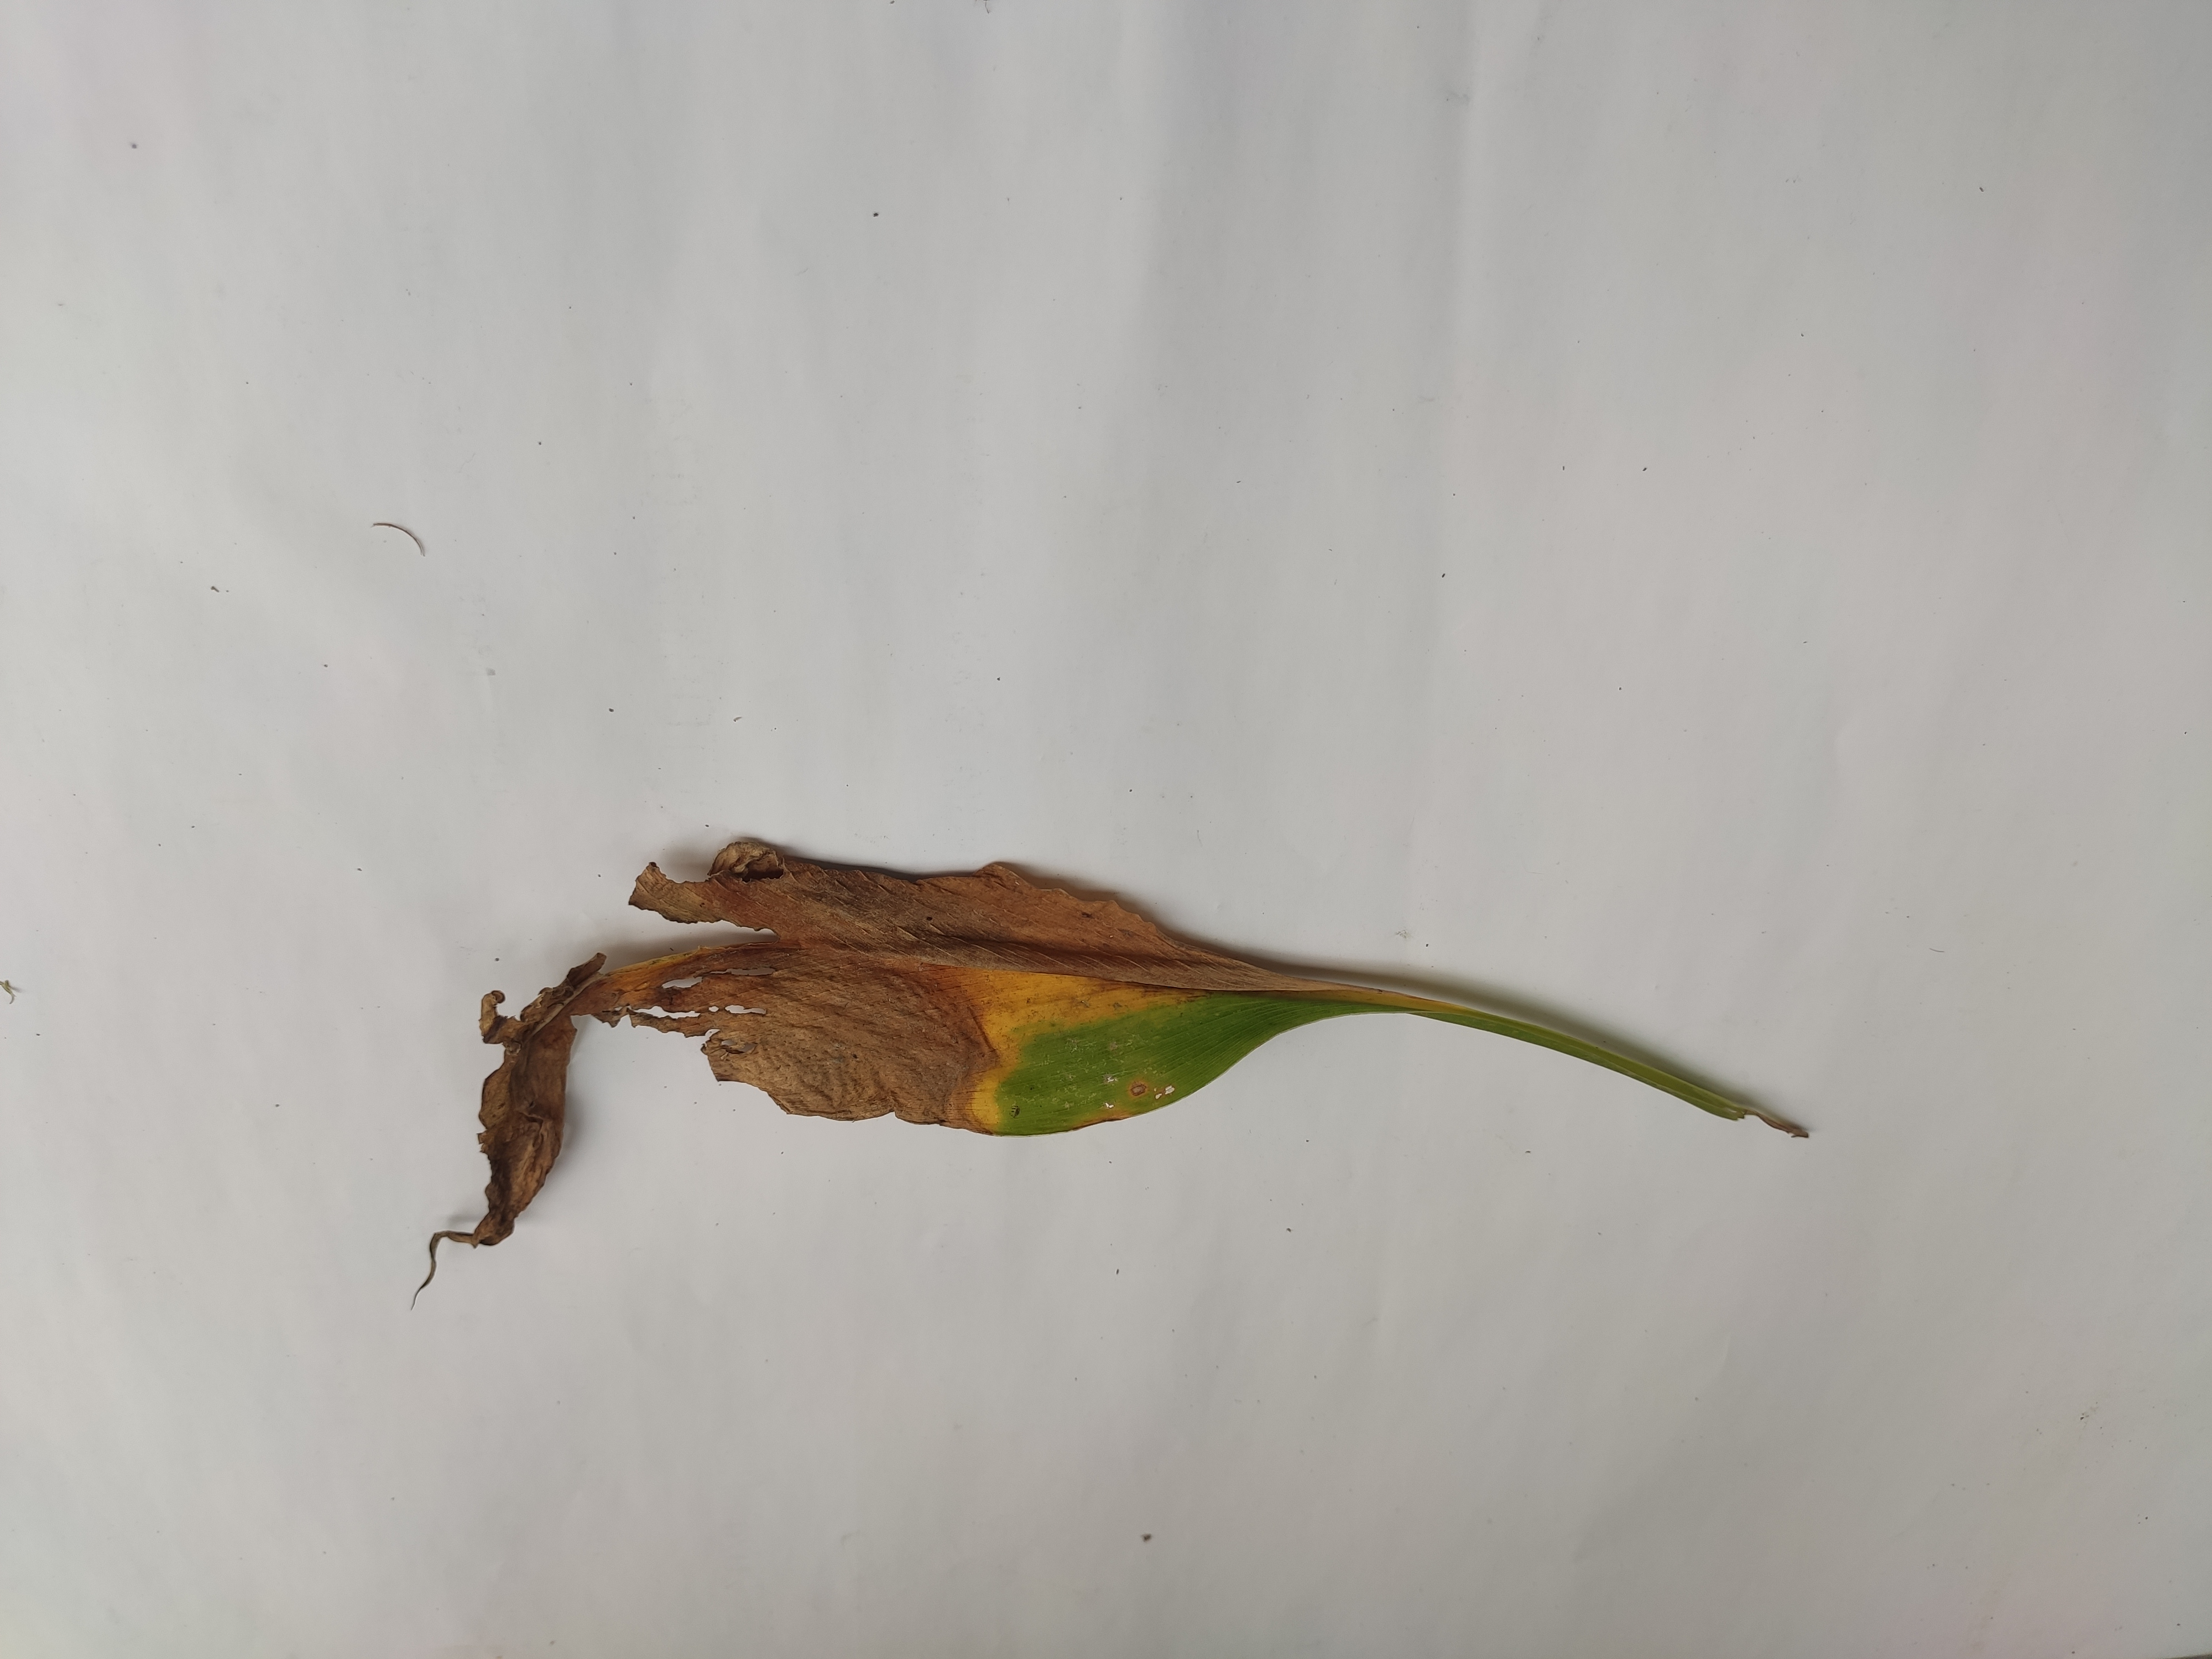
Label: Blotch